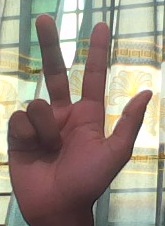
ASL sign: 3